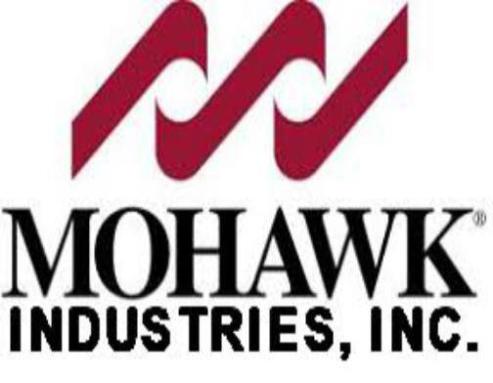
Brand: mohawk-1
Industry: Leisure